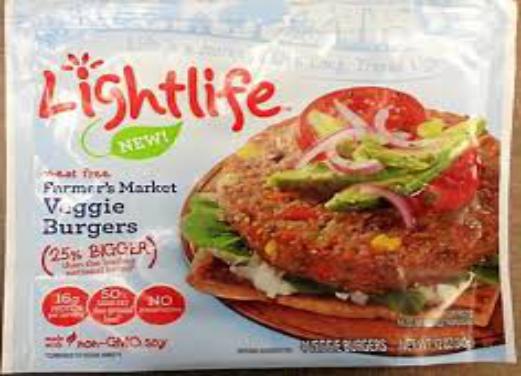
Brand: lightlife
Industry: Food